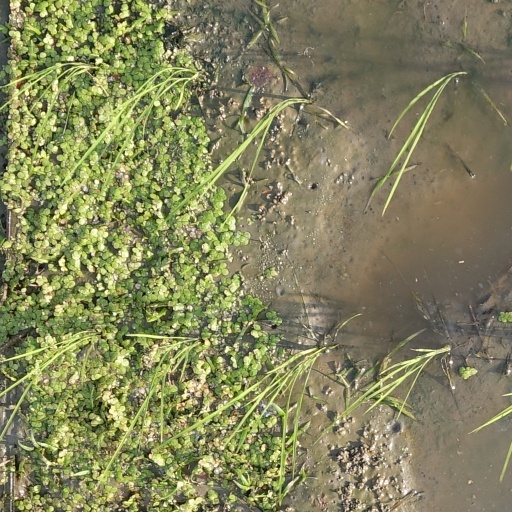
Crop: rice